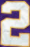
Number: 2